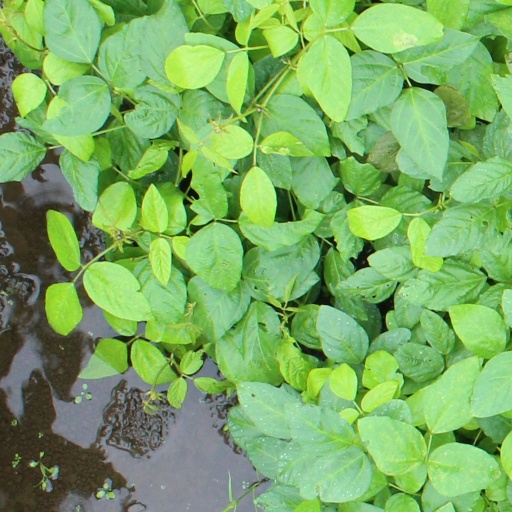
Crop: soybean